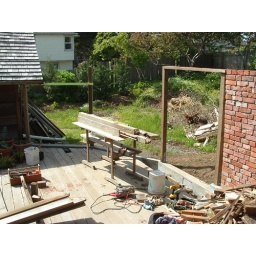
fence needs to step down to fit under roof